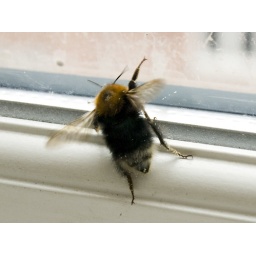
I tryed... but it would'nt sit still and it did'nt make it easier with it flying up against the window and the light outside.